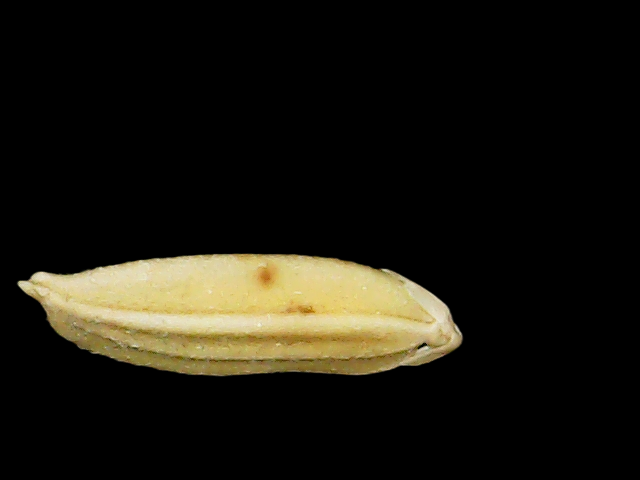
Rice variety: Binadhan24